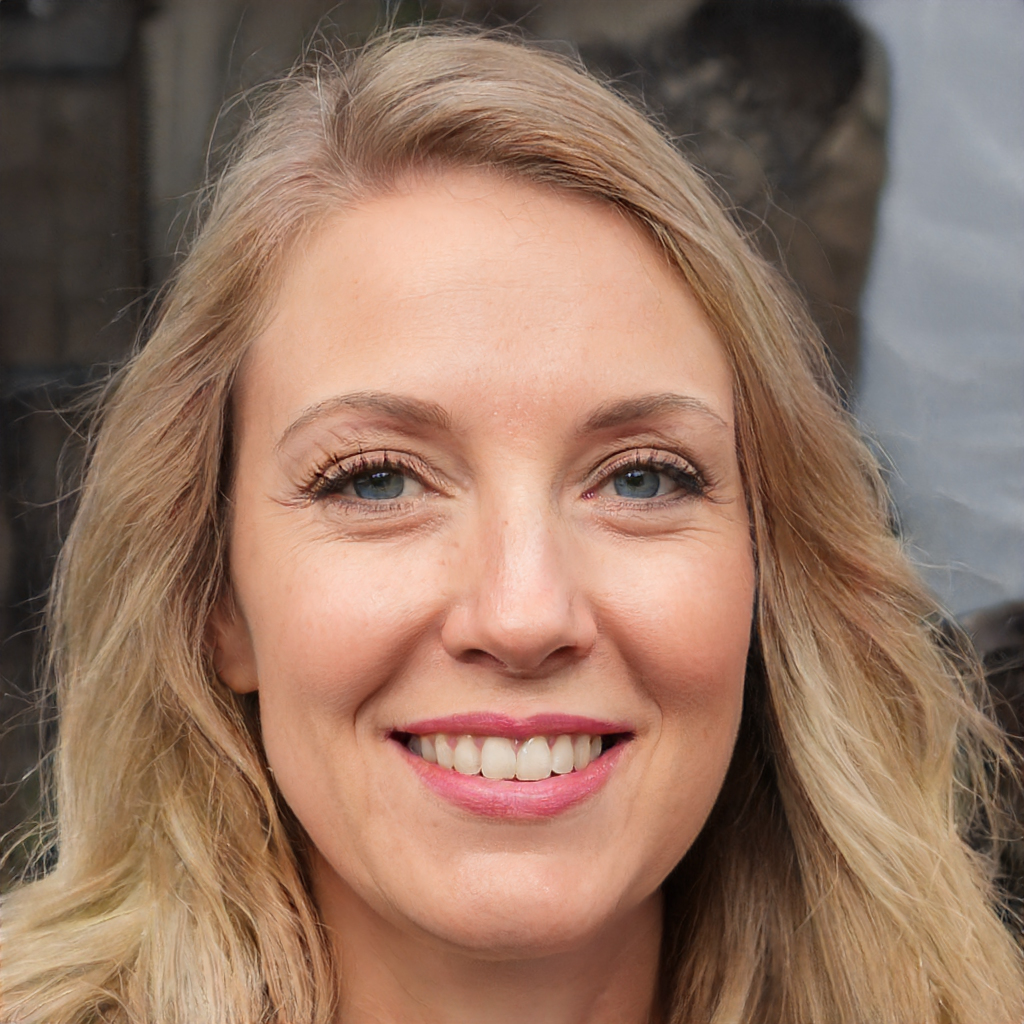
Portrait style: Real Portrait